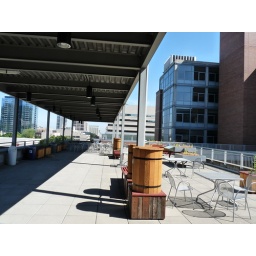
A green roof on the 4th floor of the Urban Studies building at Portland State University in Portland, Oregon.